Hirth F-33

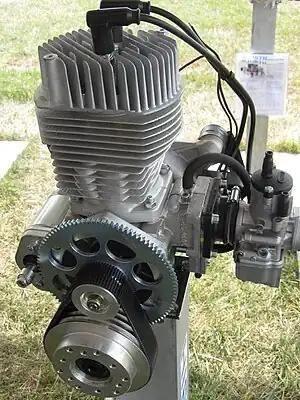

The Hirth F-33 is a single cylinder, two stroke, carburetted aircraft engine designed for use on ultralight aircraft, including powered paragliders and ultralight trikes. the engine is noted for its extremely light base weight of . It is manufactured by Hirth of Germany.